Magma

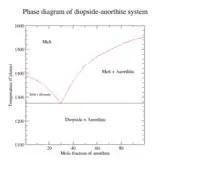
Phase diagram for the diopside-anorthite system

When rocks melt, they do so over a range of temperature, because most rocks are made of several minerals, which all have different melting points. The temperature at which the first melt appears (the solidus) is lower than the melting temperature of any one of the pure minerals. This is similar to the lowering of the melting point of ice when it is mixed with salt. The first melt is called the "eutectic" and has a composition that depends on the combination of minerals present.